Simulation Pro Yakyuu

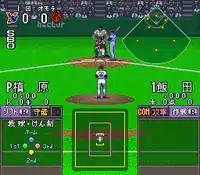
This is a game in progress with the pitcher preparing to face off against the batter.

Pitchers throw the ball to the batter using a television-like angle. The strike-ball-out counter is used like in a real Japanese baseball match. While the game takes place in fictitious "Hect Stadium", the action is very close to watching an actual professional baseball match. There is a lot of information for batters and pitchers to digest like pitching tendencies, earned run averages, batting averages, and even the current wind levels. Everything is in Japanese including the menu options and the player's surnames.